Pool noodle

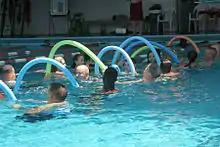
Pool noodles used during an exercise in a U.S. Marine Corps aerobics class

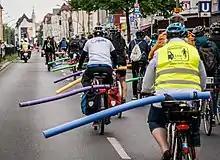
Cyclists demonstrating what the minimum safe passing distance would be with pool noodles

Pool noodles are similar to some types of industrial and residential foam insulation for pipes. Pipe insulation sleeves are made from a variety of materials, primarily EPDM rubber foam (which typically has greater resistance to high temperatures than expanded polyethylene foam). Despite this, pool noodles have been used as an improvised substitute for commercial pipe insulation.